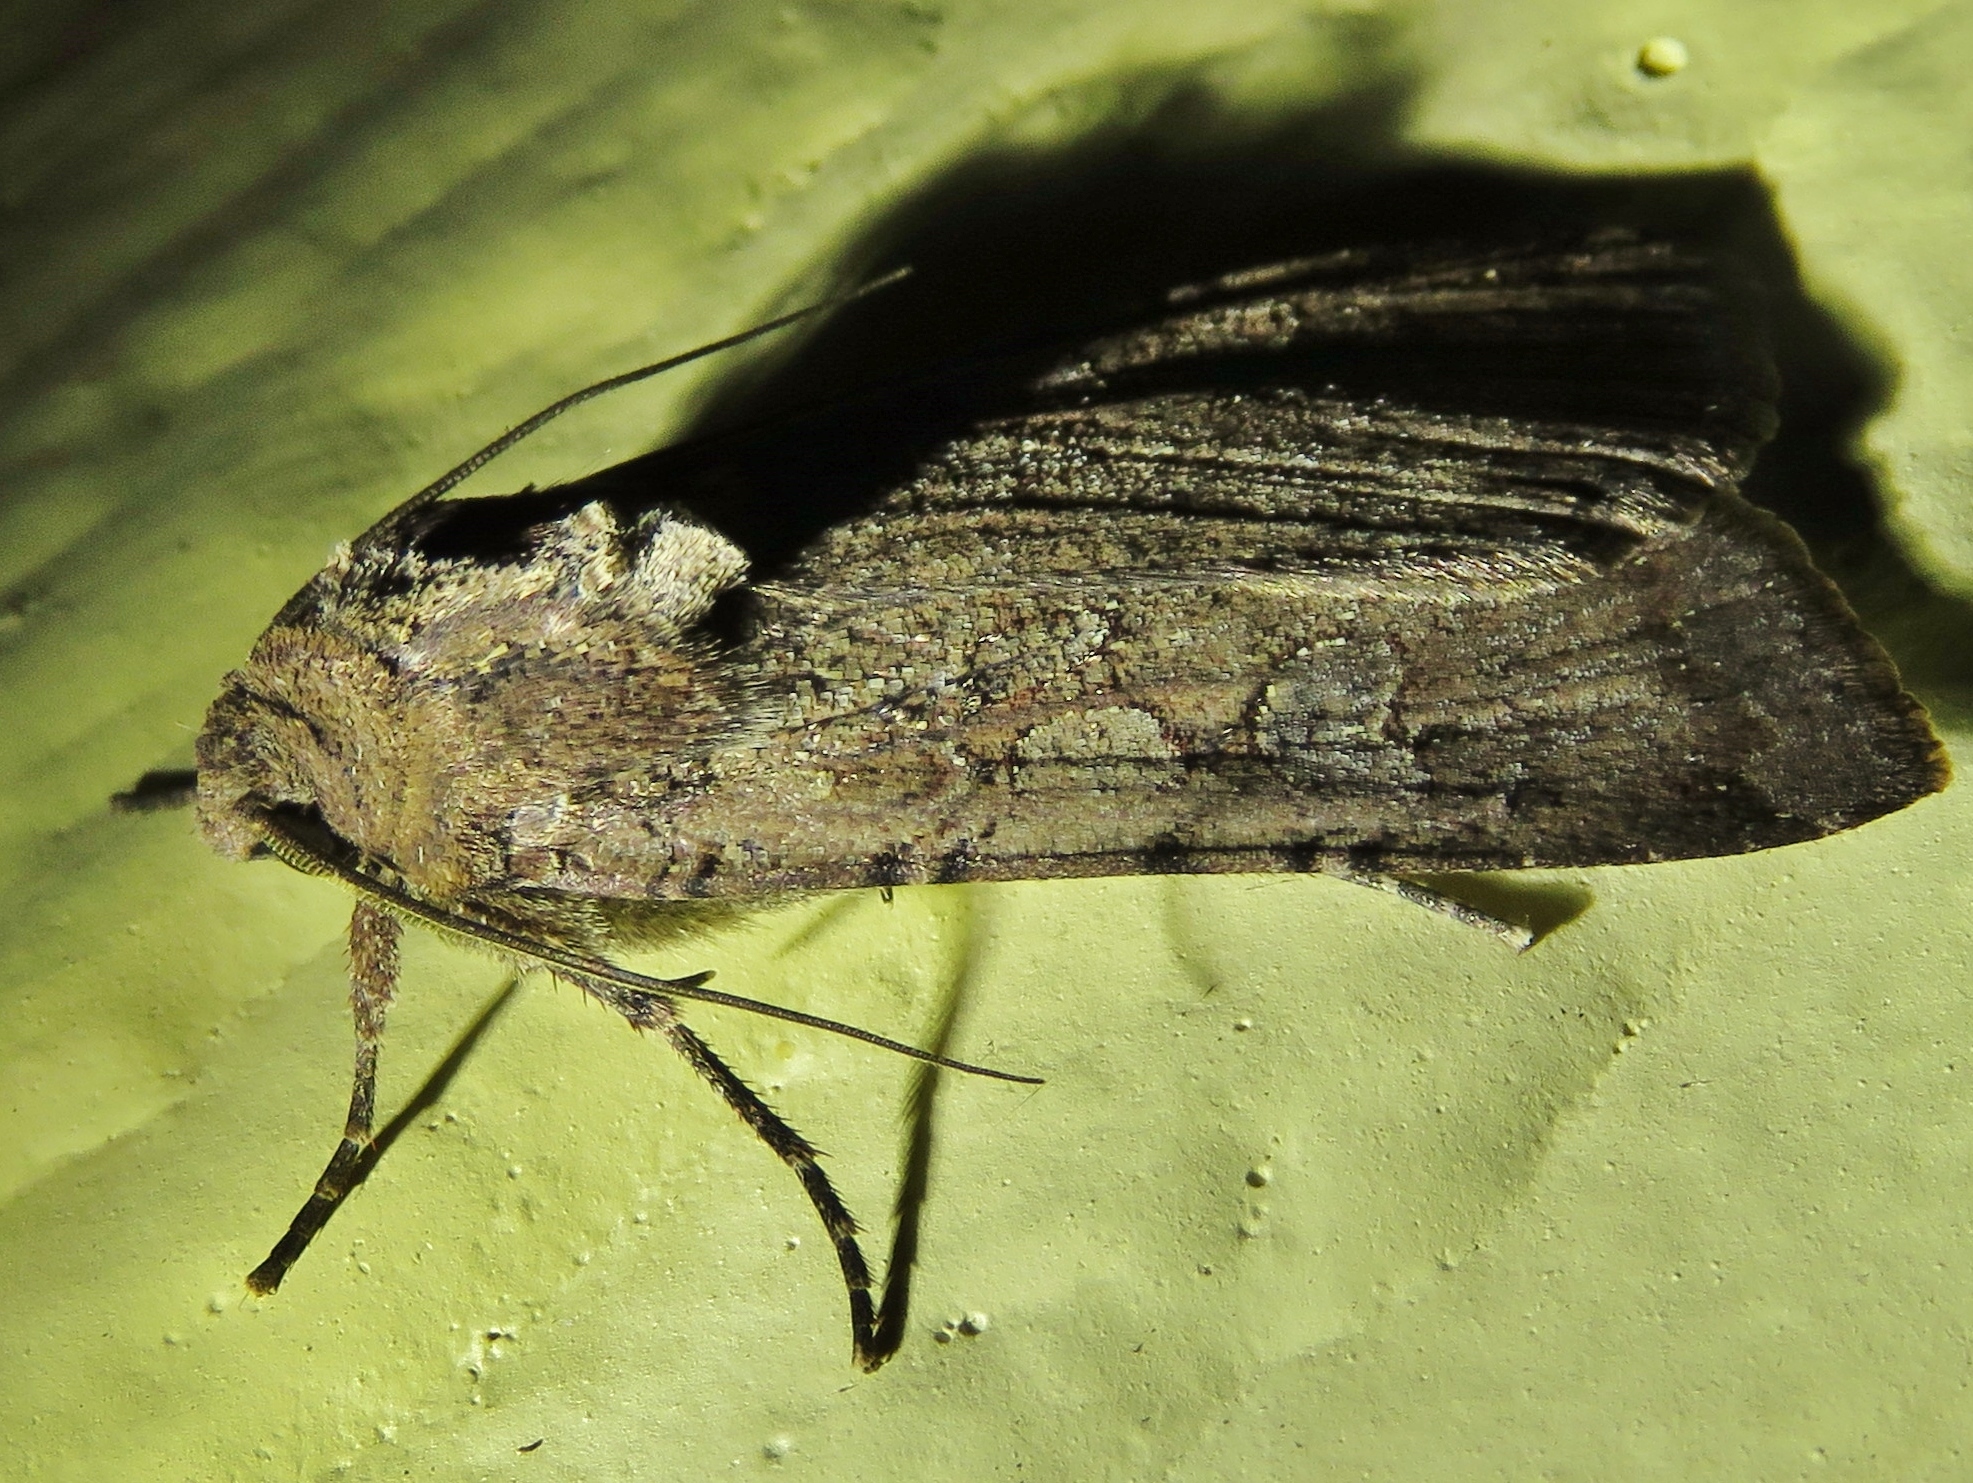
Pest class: cutworms